Mădălina Gojnea

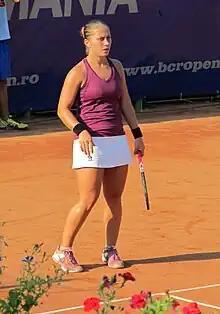
Gojnea at the 2011 BCR Open Romania Ladies

Mădălina-Victorița Gojnea (born 23 August 1987) is a former Romanian tennis player.